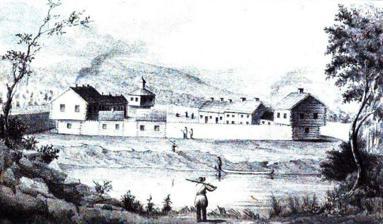
Building: Fort Frye
Country: United States of America
Year built: 1791
Fort Frye Part of the Northwest Territory of the United States Beverly, Ohio Fort Frye at Beverly, Ohio Coordinates 39°32′42″N 81°38′10″W / 39.545°N 81.636°W / 39.545; -81.636 Site history Built 1791 Built by Joseph Frye Battles/wars Northwest Indian War Garrison information Past commanders William Gray Occupants Ohio Company of Associates Fort Frye plaque at Beverly, Ohio Fort Frye was a triangular defensive fortification built by a group of pioneers from the Ohio Company of Associates who moved about twenty miles up the Muskingum River from the settlement of Marietta, Ohio to a location near the mouth of Wolf Creek . During 1789 the pioneers established settlements now known as Waterford and Beverly on the southwest and northeast banks of the Muskingum, respectively. The settlements were located about 13 miles downriver from a small group of pioneers at Big Bottom . During January and February 1791, following the massacre at Big Bottom and the start of the Northwest Indian War , the settlers built Fort Frye at Beverly. The form of the fort was triangular, which is rather uncommon in military defenses. But as they were in a hurry, and it saved them one line of curtains, while the block houses at the angles defended the sides just as well as in any other form, it was adopted. The base of the triangle rested on the river, distant only a few paces from the bank, and was about two hundred feet in length. One of the other sides was somewhat longer, so that the work was not a regular triangle. At each corner, was a two story block house, twenty feet square below, and a foot or two more above. The two longer sides were filled in with dwelling houses, some of which were two stories high, and others of a lesser height, while a considerable portion were built barrack fashion, with only one roof, pitched inward, so that the rain from it fell within the garrison. The spaces not occupied by buildings were filled in with stout pickets. Broad, substantial gates, near the northern block house, led out through the palisades into the highway and fields, while a smaller one in the curtain on the bank, called the water gate, afforded an opening to the river. A line of palisades, twelve feet high, at the distance of thirty feet, inclosed the whole, and descended to the river. Regional forts Down the Muskingum River at Marietta, at the confluence of the Muskingum and Ohio rivers, United States troops built Fort Harmar , and the Ohio Company of Associates built Campus Martius and Picketed Point Stockade . Down the Ohio River from Marietta, associates built Farmer's Castle at the location of modern-day Belpre, Ohio. See also American pioneers to the Northwest Territory Ohio Company of Associates References